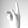
ASL letter: K